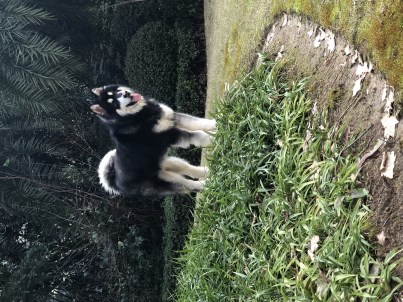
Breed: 1324-n000004-malamute